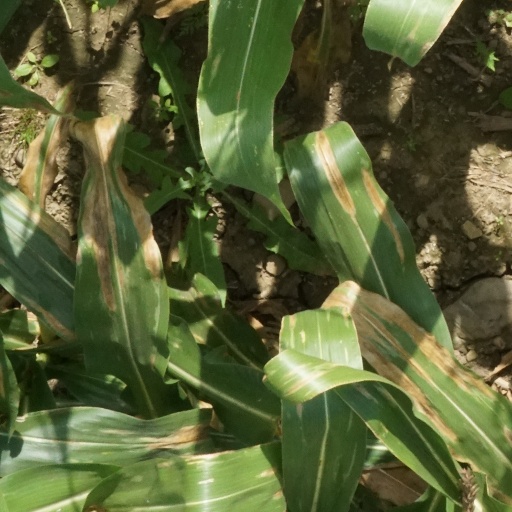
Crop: maize; corn